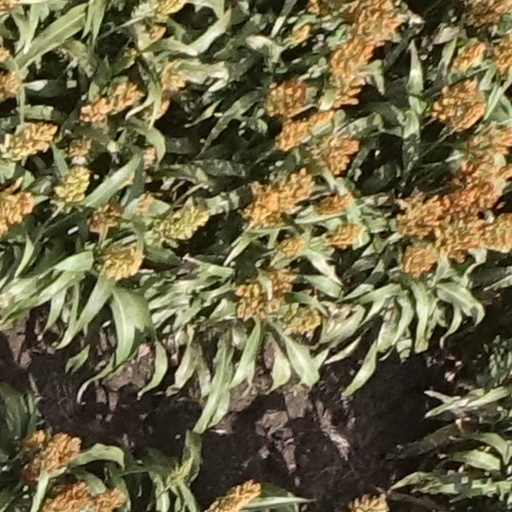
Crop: sorghum